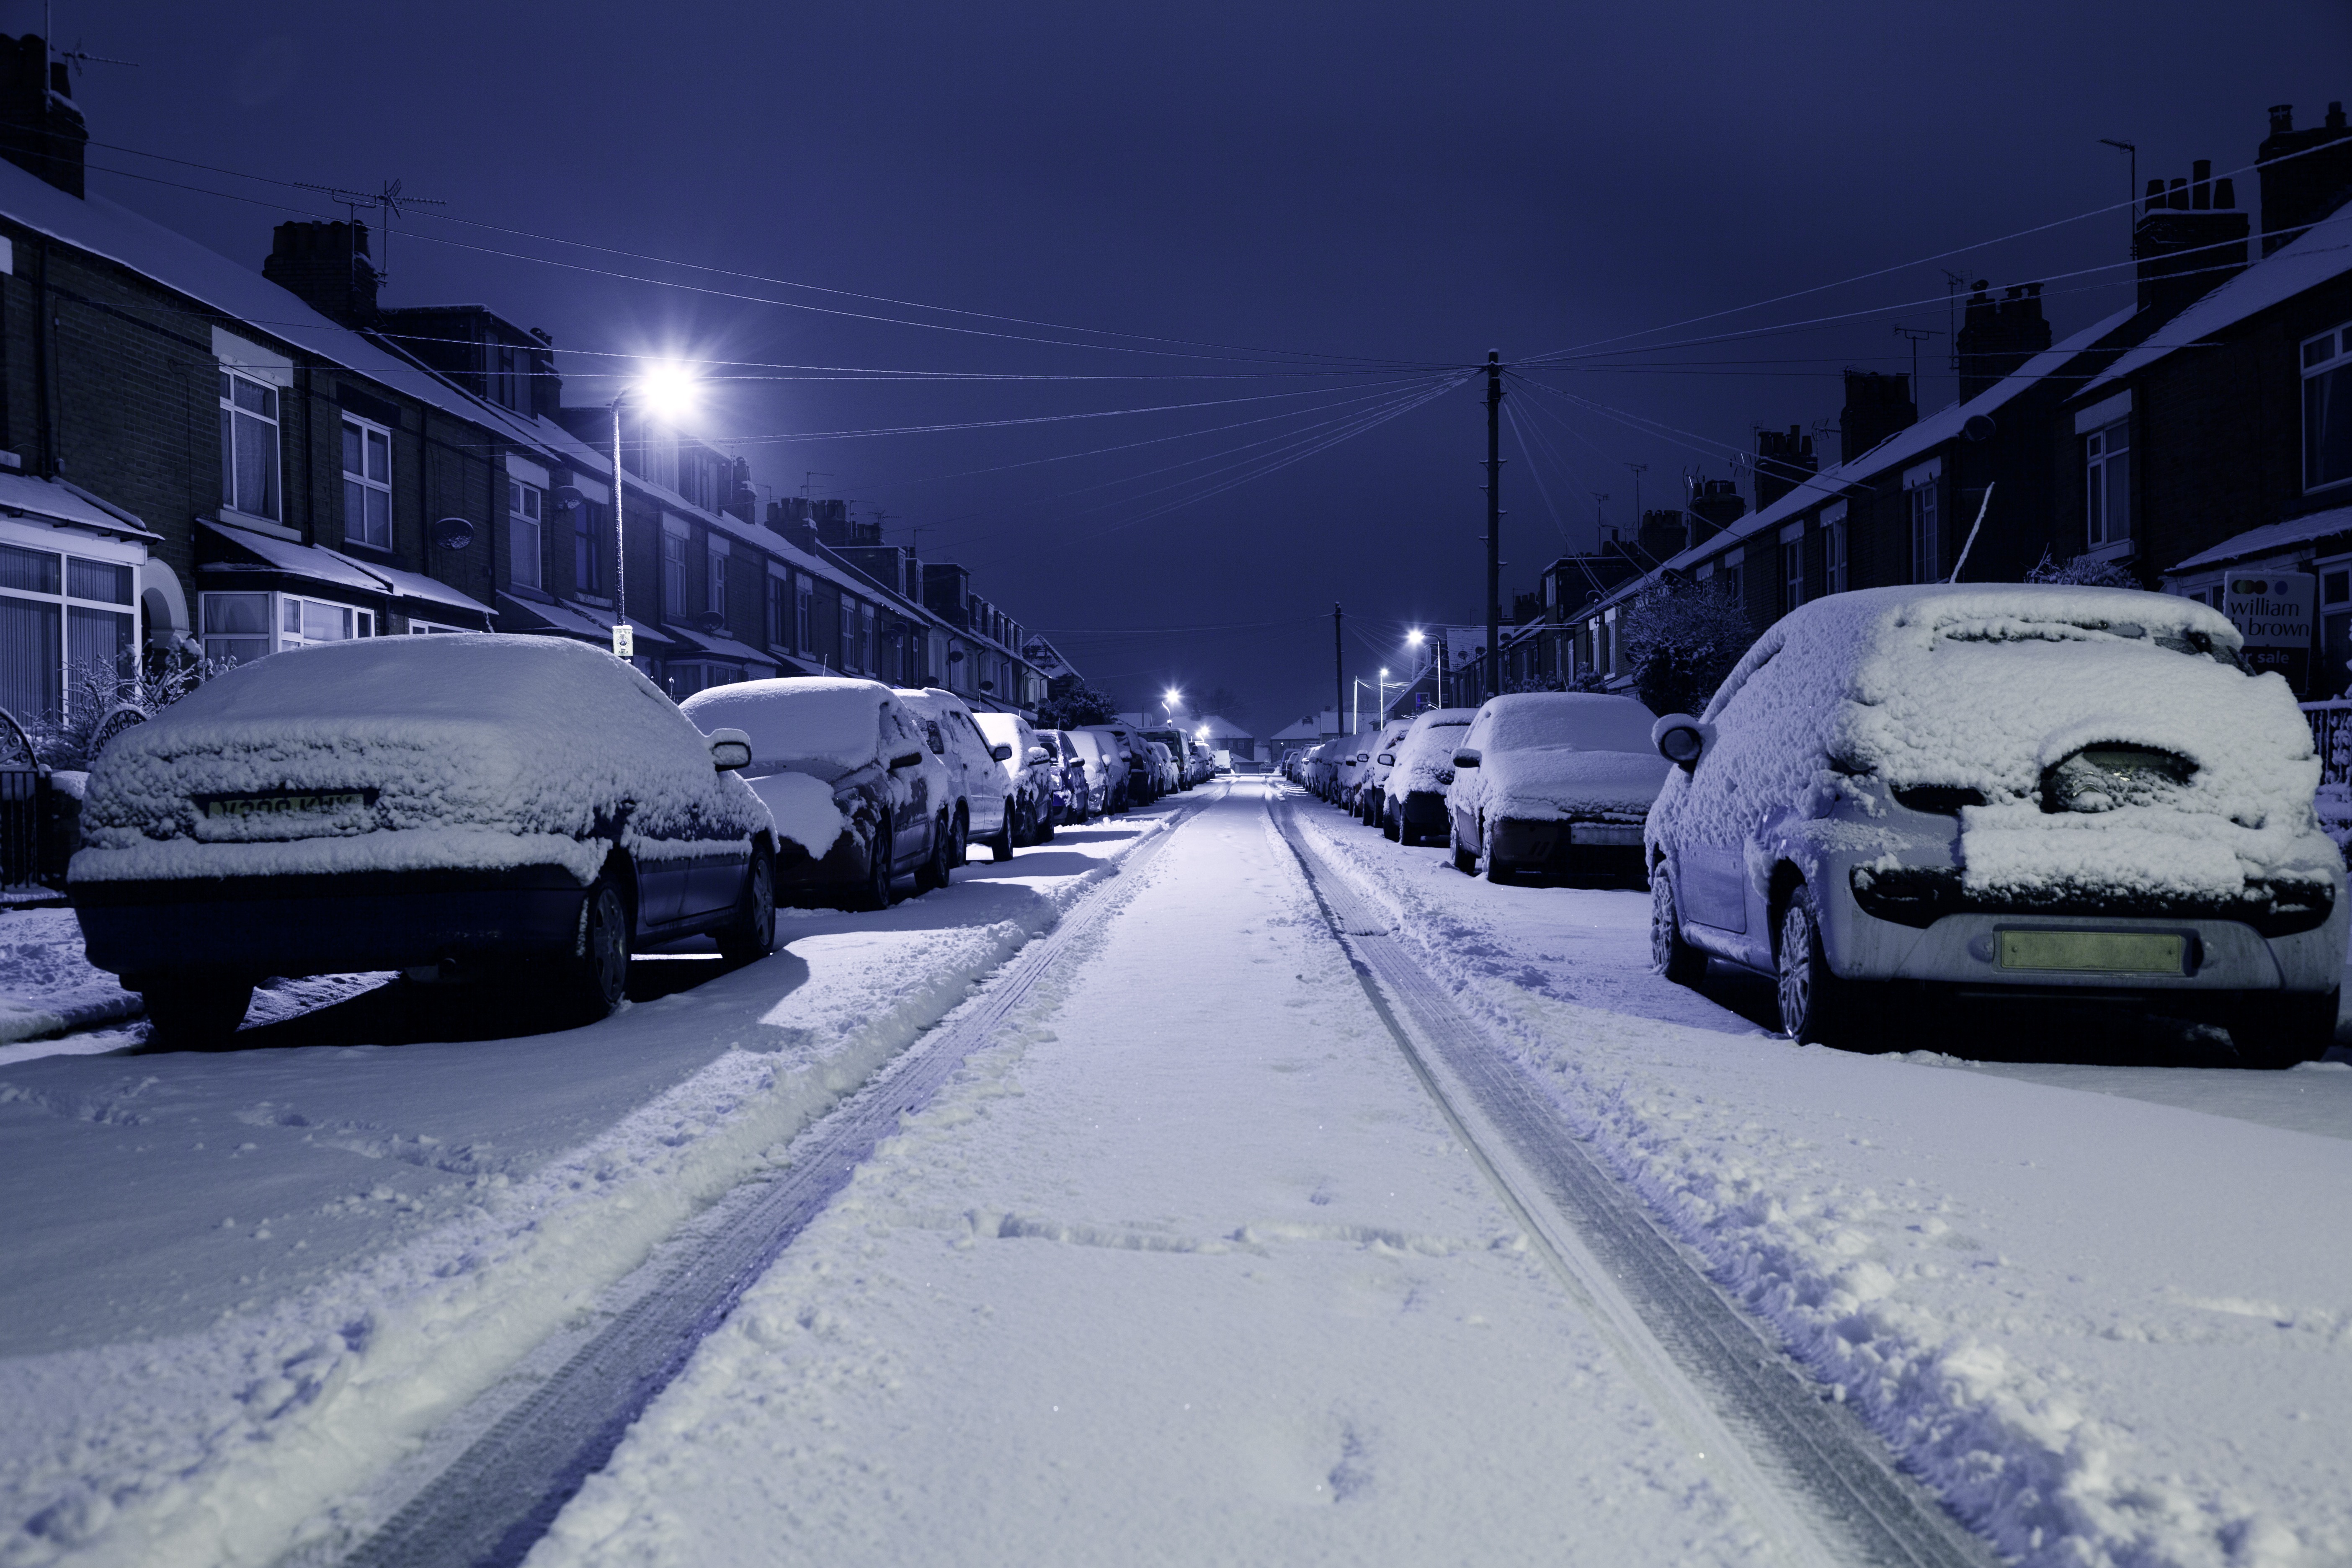
snow, cold, winter, road, street, car, night, frost, urban, dark, transportation, ice, vehicle, weather, covered, lane, season, cars, climate, blizzard, freezing, winter storm, travel conditions